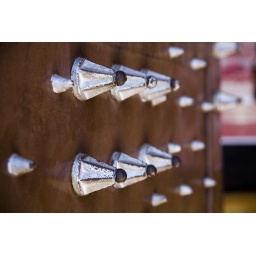
Steel ornaments on a wooden door from a church in Aguascalientes